Mare Nostrum

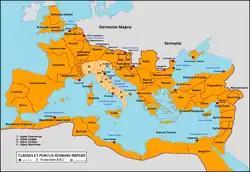
Map of the Roman fleets and major naval bases during the Principate, 27 BC to AD 284.

The term "Mare Nostrum" originally was used by the Romans to refer to the Tyrrhenian Sea after their conquest of Sicily, Sardinia and Corsica during the Punic Wars with Carthage. By 30 BC, Roman dominion had extended from the Iberian Peninsula to Egypt, and "Mare Nostrum" began to be used in the context of the whole Mediterranean Sea. Other names were also employed, including "Mare Internum" ("Internal Sea"), but they did not include "Mare Mediterraneum", which was a Late Latin creation that was attested to only well after the Fall of Rome.